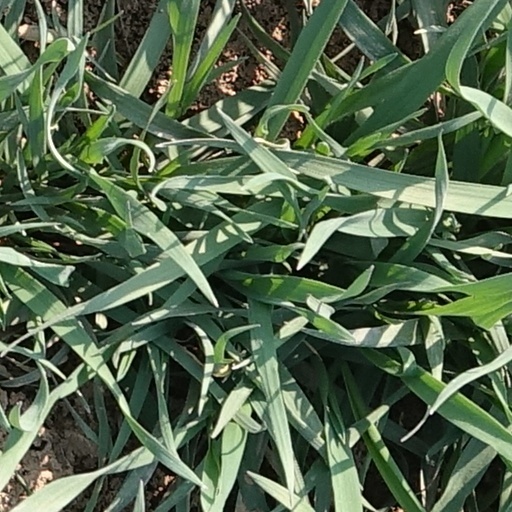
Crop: wheat